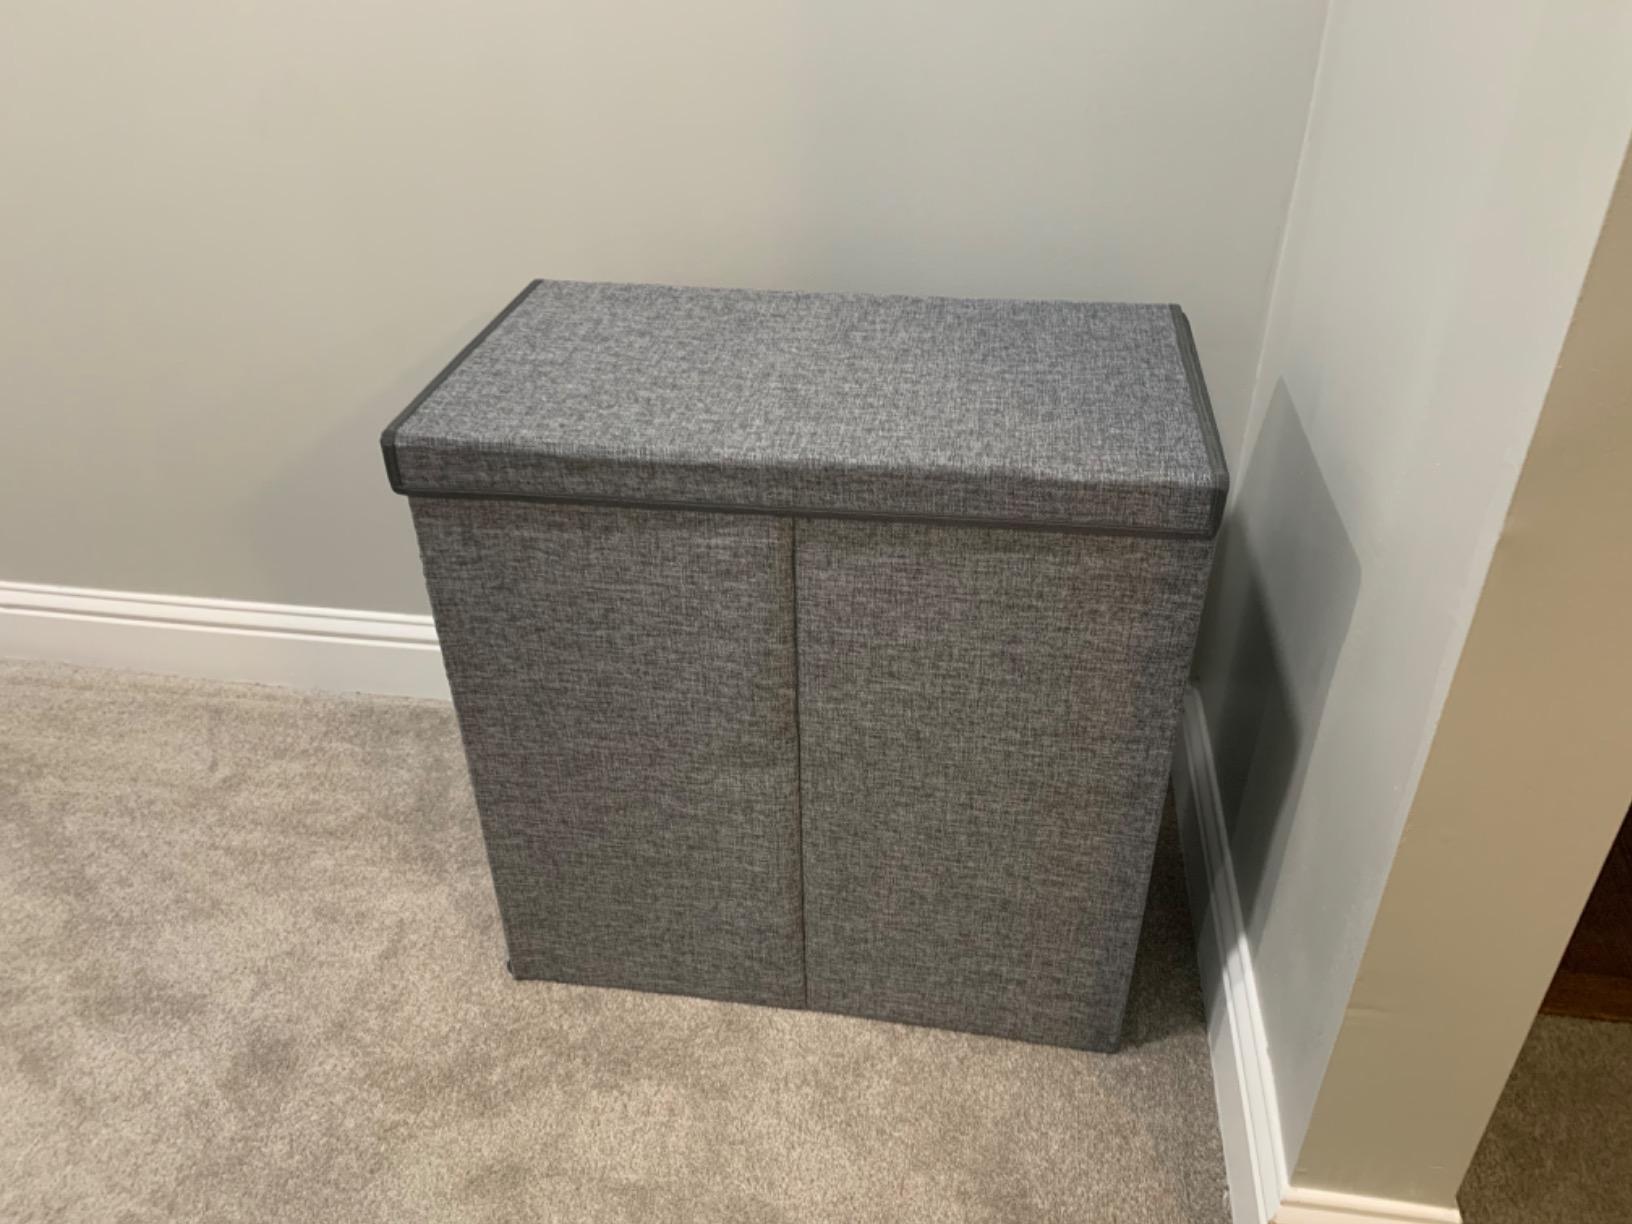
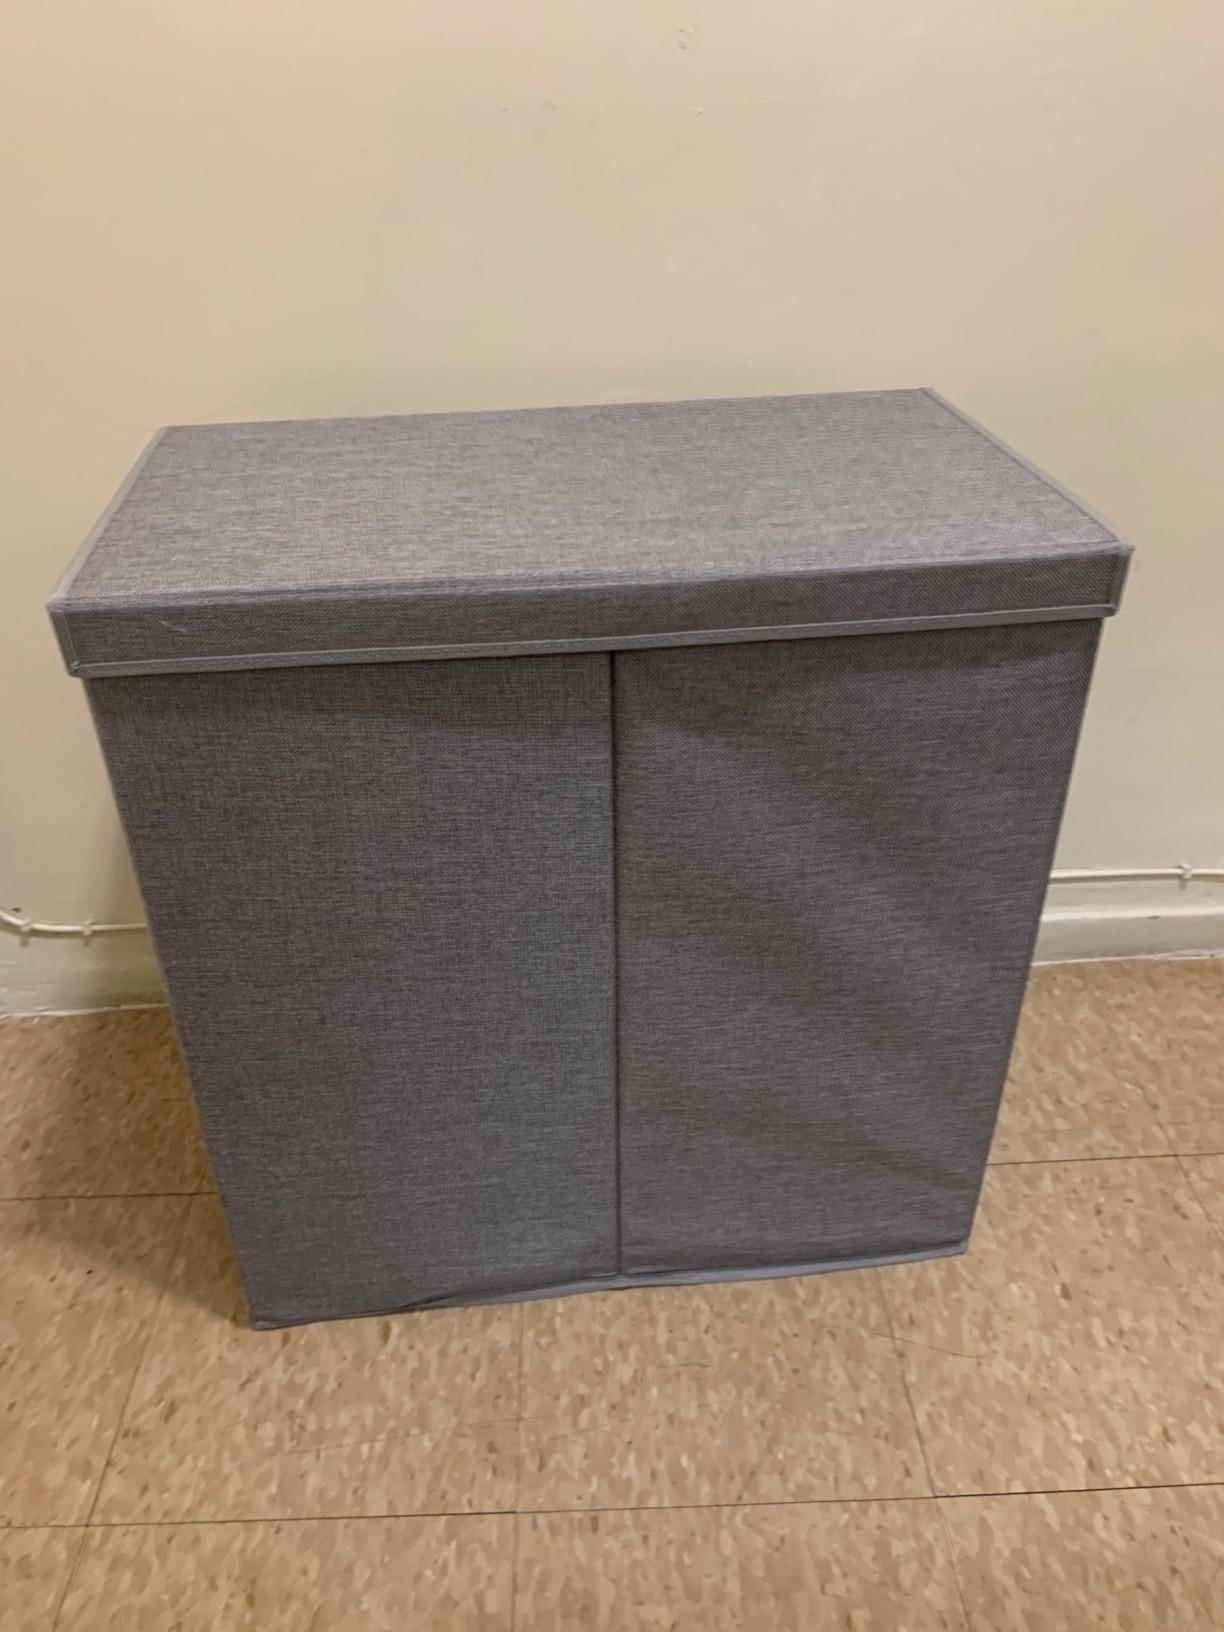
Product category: items_hamper
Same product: yes